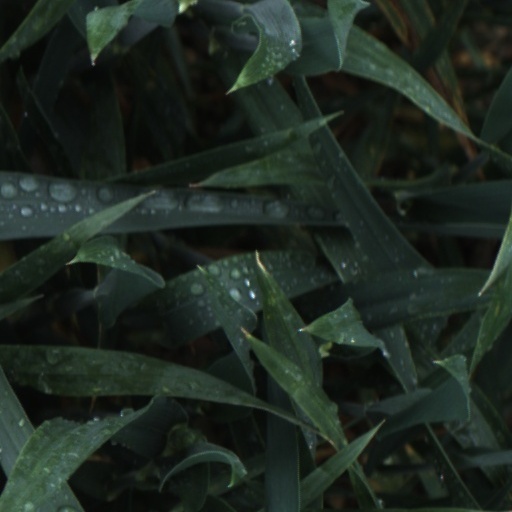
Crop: wheat